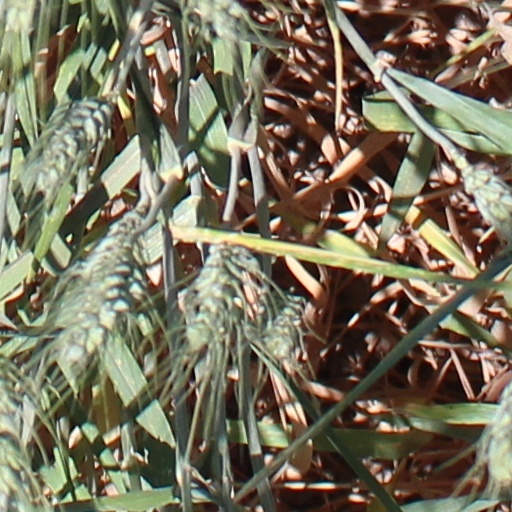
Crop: wheat